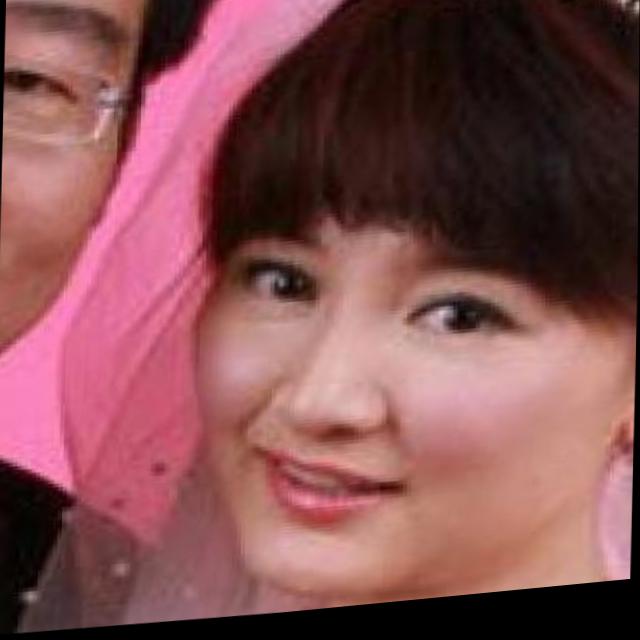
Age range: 21-44